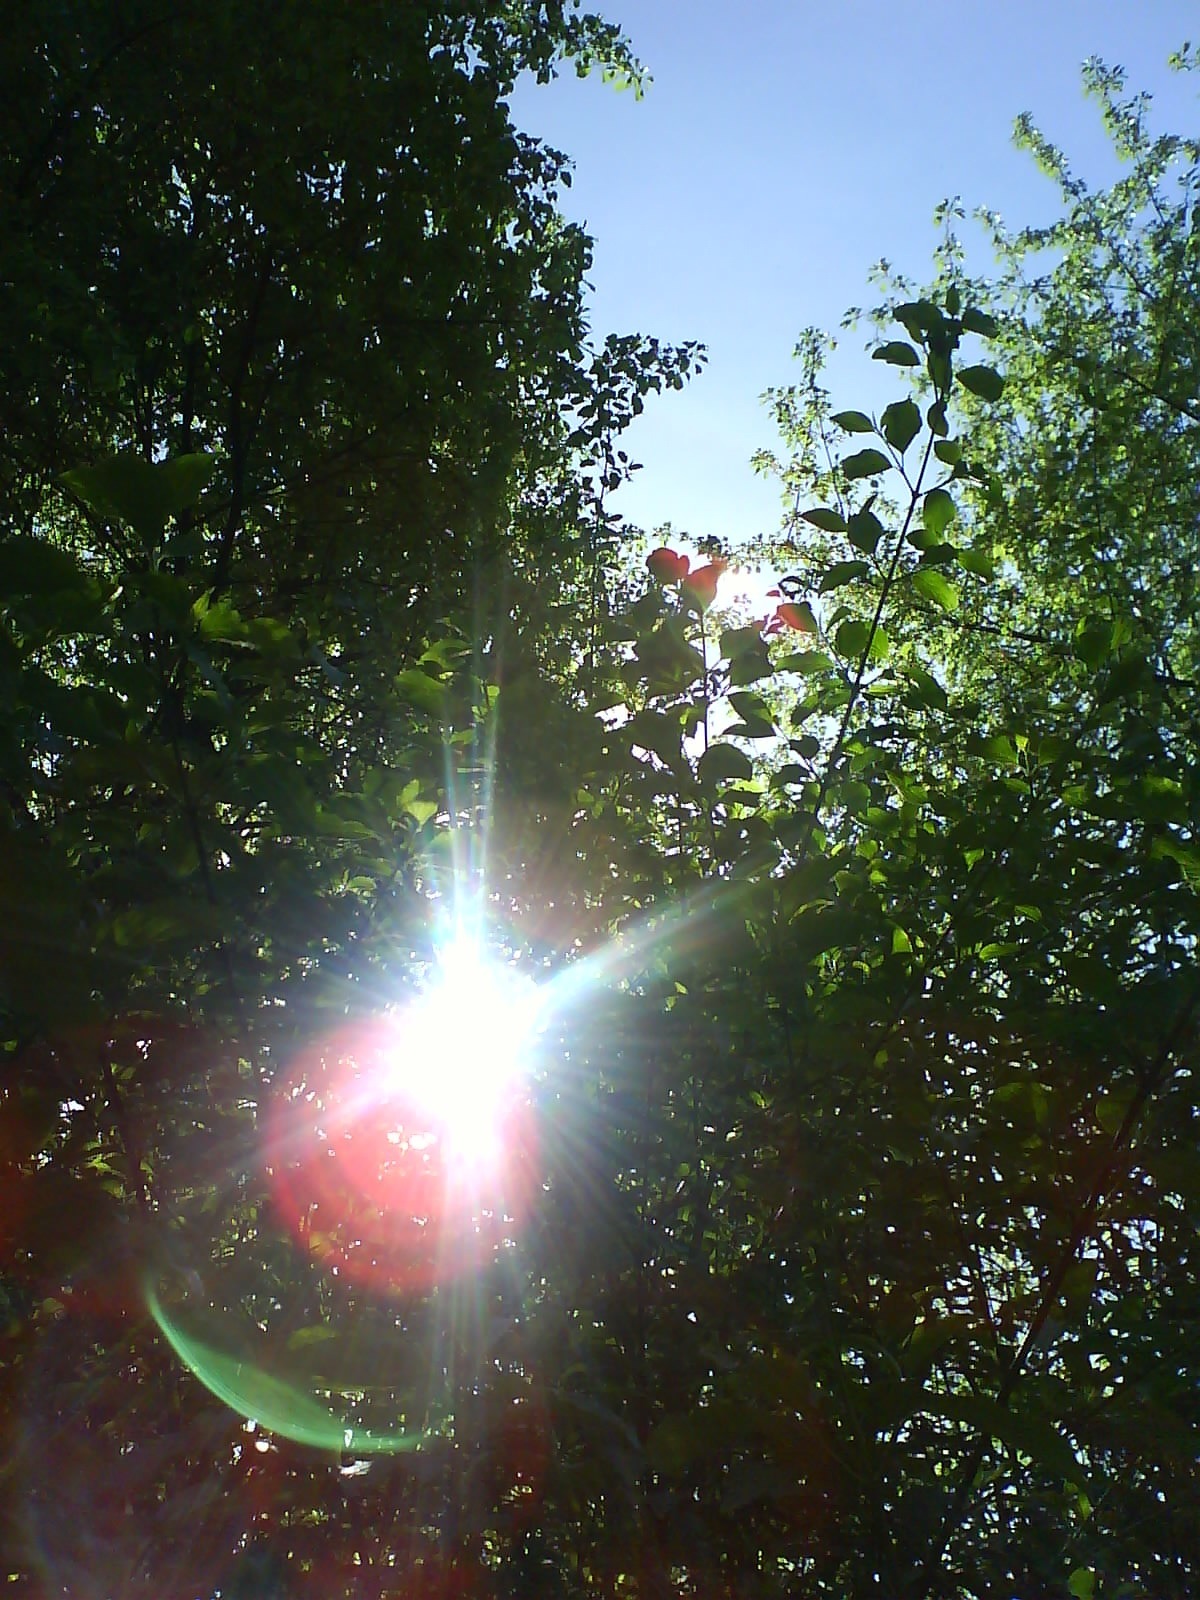
tree, nature, forest, branch, light, sky, sun, sunlight, leaf, green, reflection, shine, blue, trees, mirroring, woody plant